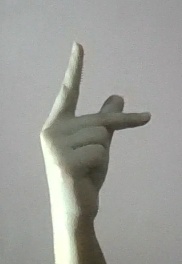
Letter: dha